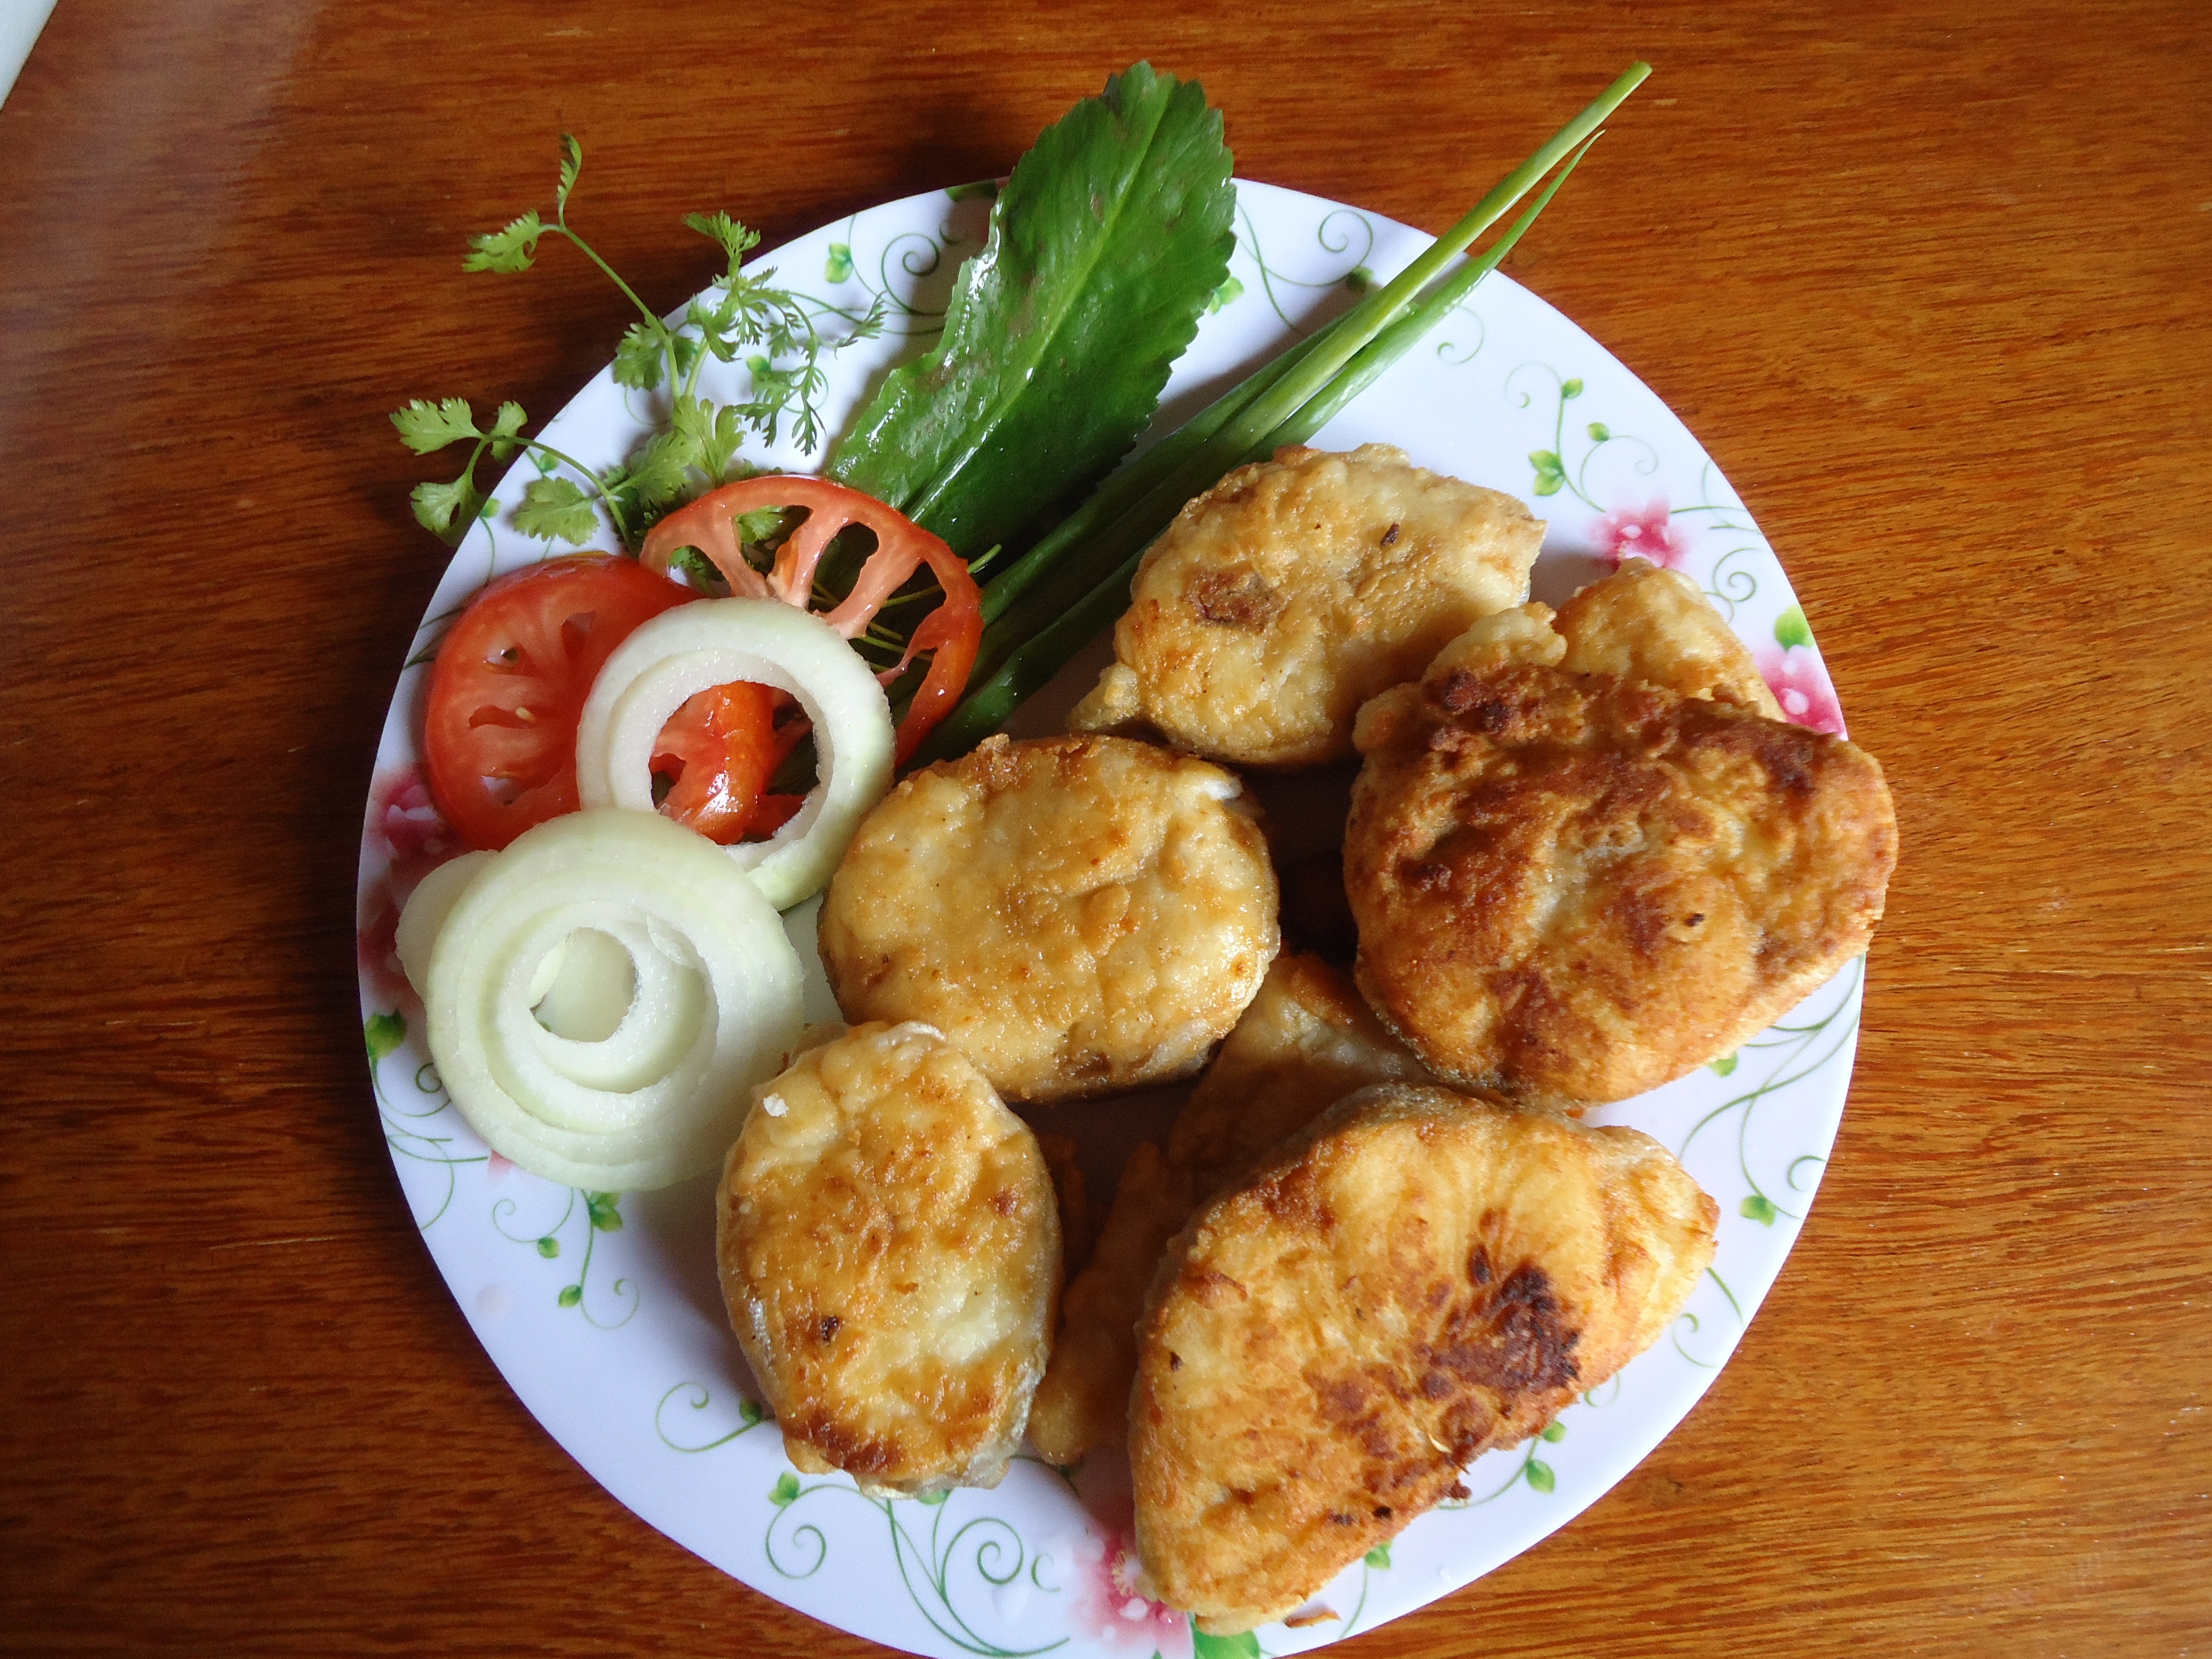
dish, meal, food, produce, plate, kitchen, fish, breakfast, meat, cuisine, asian food, vegetarian food, falafel, fried fish, fried food